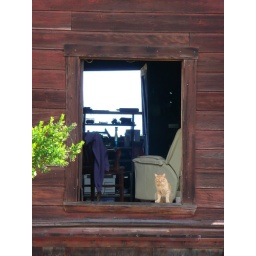
Neighbor's cat in the barn behind our house